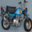
Label: motorcycle